Lil' Buck Sinegal

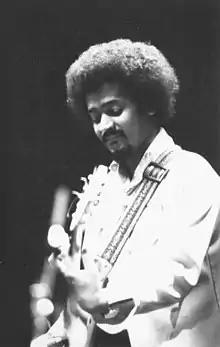
Paul Sinegal in 1977

Senegal appeared in the 2015 documentary film "I Am the Blues".